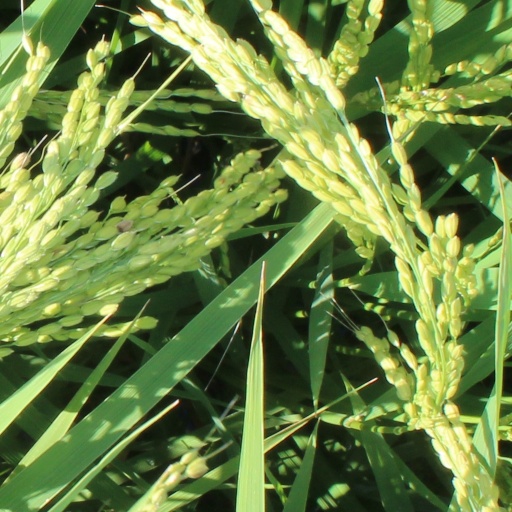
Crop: rice